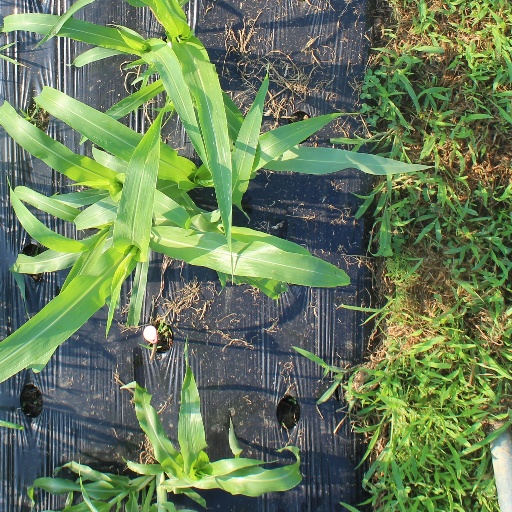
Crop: sorghum